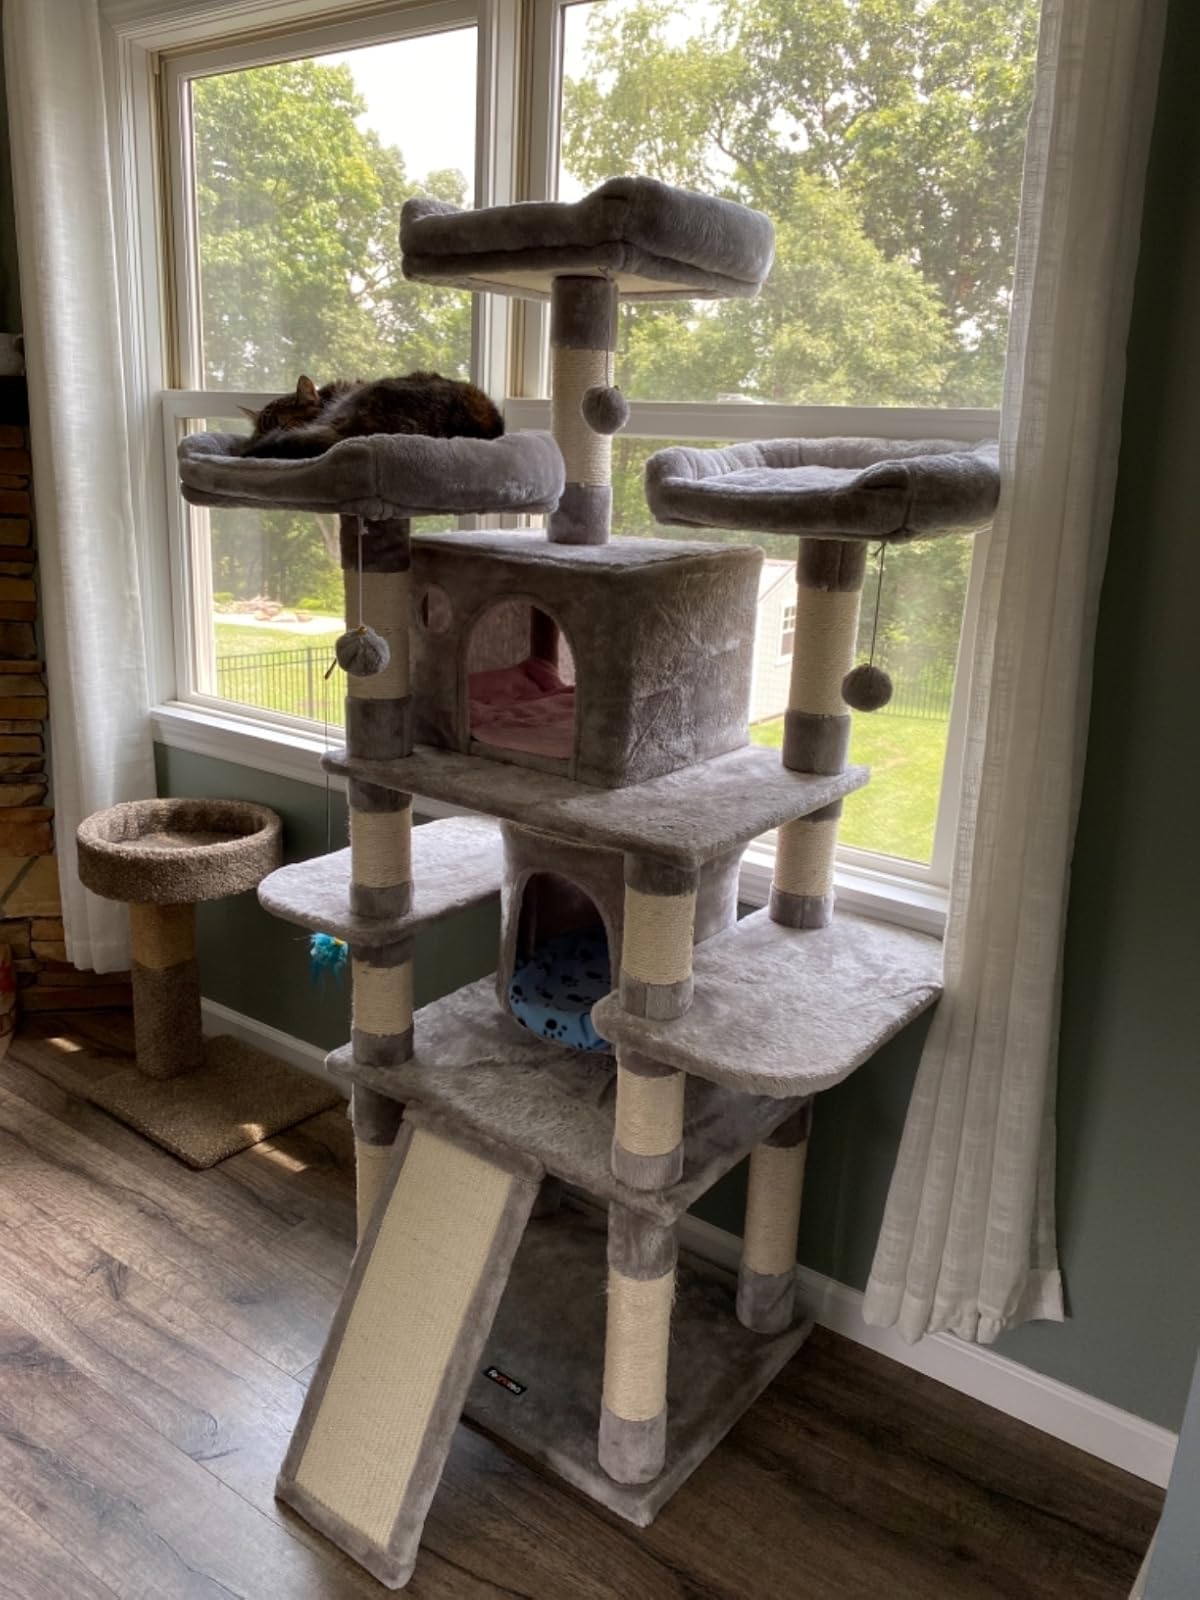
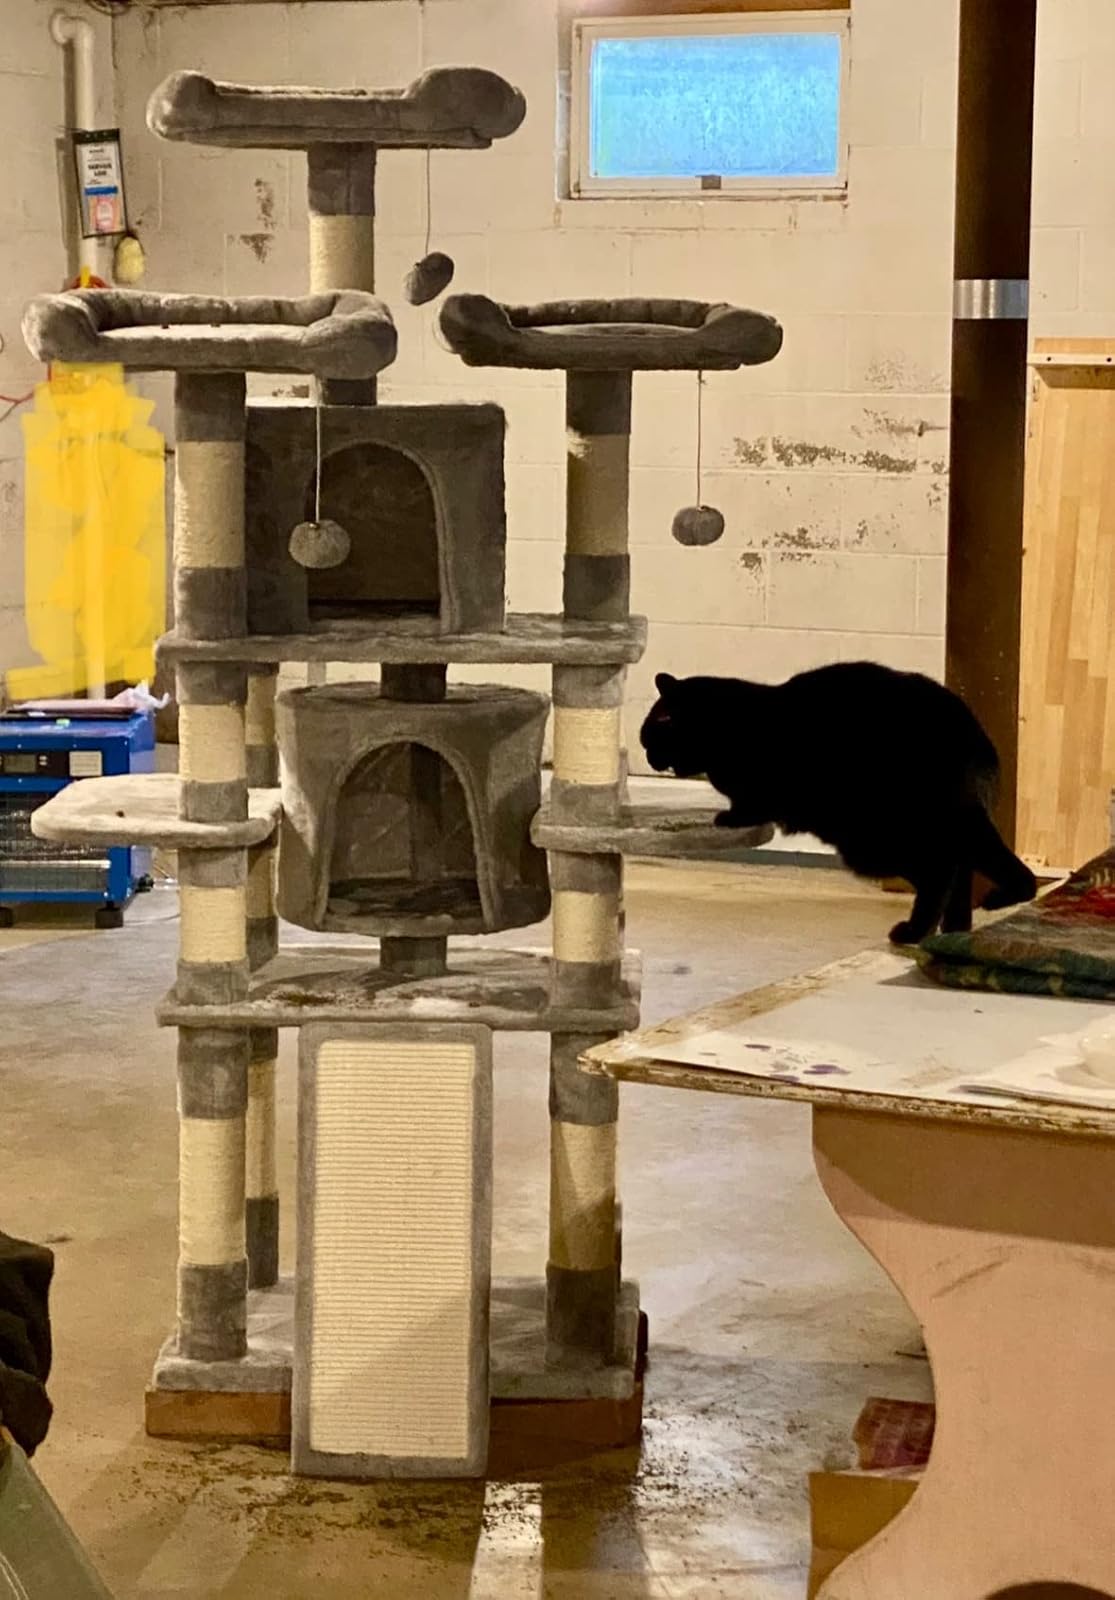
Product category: items_cat tree
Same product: yes